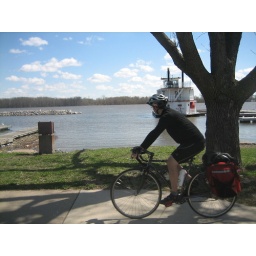
Jonathan rides past a river boat in Muscatine.